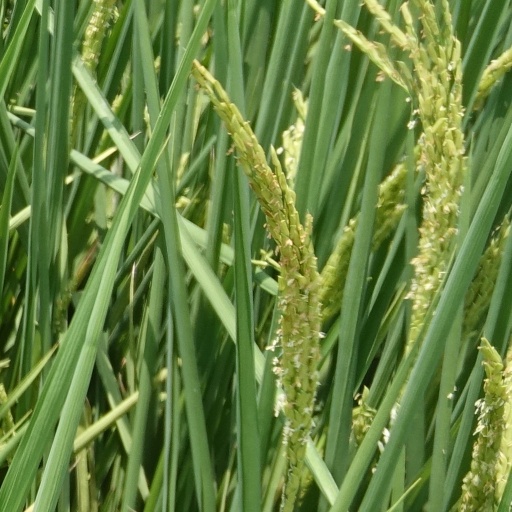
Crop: rice